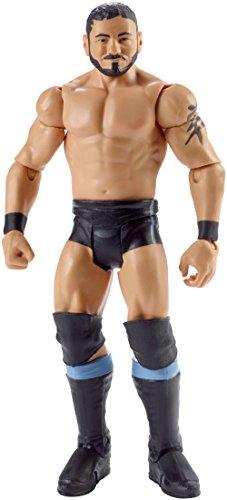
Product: WWE Austin Aries Action Figure
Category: Sports & Outdoors | Fan Shop | Toys & Game Room | Action Figures & Toy Figurines
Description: Bring home the action of the WWE.
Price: $10.99
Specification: ProductDimensions:1.9x6.5x10.5inches|ItemWeight:4.8ounces|ShippingWeight:4.8ounces(Viewshippingratesandpolicies)|DomesticShipping:ItemcanbeshippedwithinU.S.|InternationalShipping:ThisitemcanbeshippedtoselectcountriesoutsideoftheU.S.LearnMore|ASIN:B01IDW9KKM|Itemmodelnumber:DXF89|Manufacturerrecommendedage:6-10years